Public address system

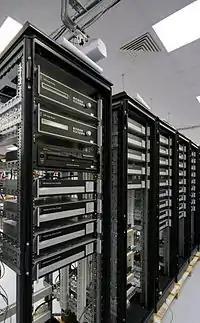
Public address system consisting of amplifiers, mixers, and routers for Gatwick Airport in London.

In the 1960s, an electric-amplified version of the megaphone, which used a loudspeaker, amplifier and a folded horn, largely replaced the basic cone-style megaphone. Small handheld, battery-powered electric megaphones are used by fire and rescue personnel, police, protesters, and people addressing outdoor audiences. With many small handheld models, the microphone is mounted at the back end of the device, and the user holds the megaphone in front of her/his mouth to use it, and presses a trigger to turn on the amplifier and loudspeaker. Larger electric megaphones may have a microphone attached by a cable, which enables a person to speak without having their face obscured by the flared horn.